Topical hydrocortisone

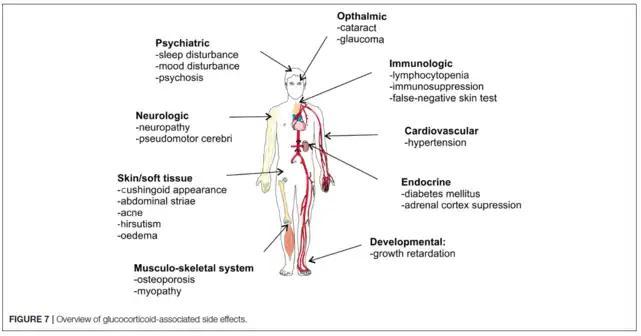
Possible adverse effects of topical hydrocortisone

Some common side effects include burning and stinging sensations. Colour change of the skin, bump formation on the skin and additional hair growth could also occur. It is recommended that a doctor be consulted if these side effects persist or become worse.